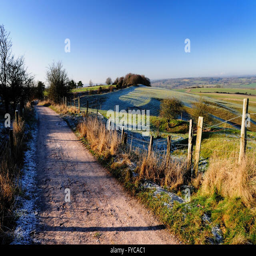
frosty morning along the route of an old road